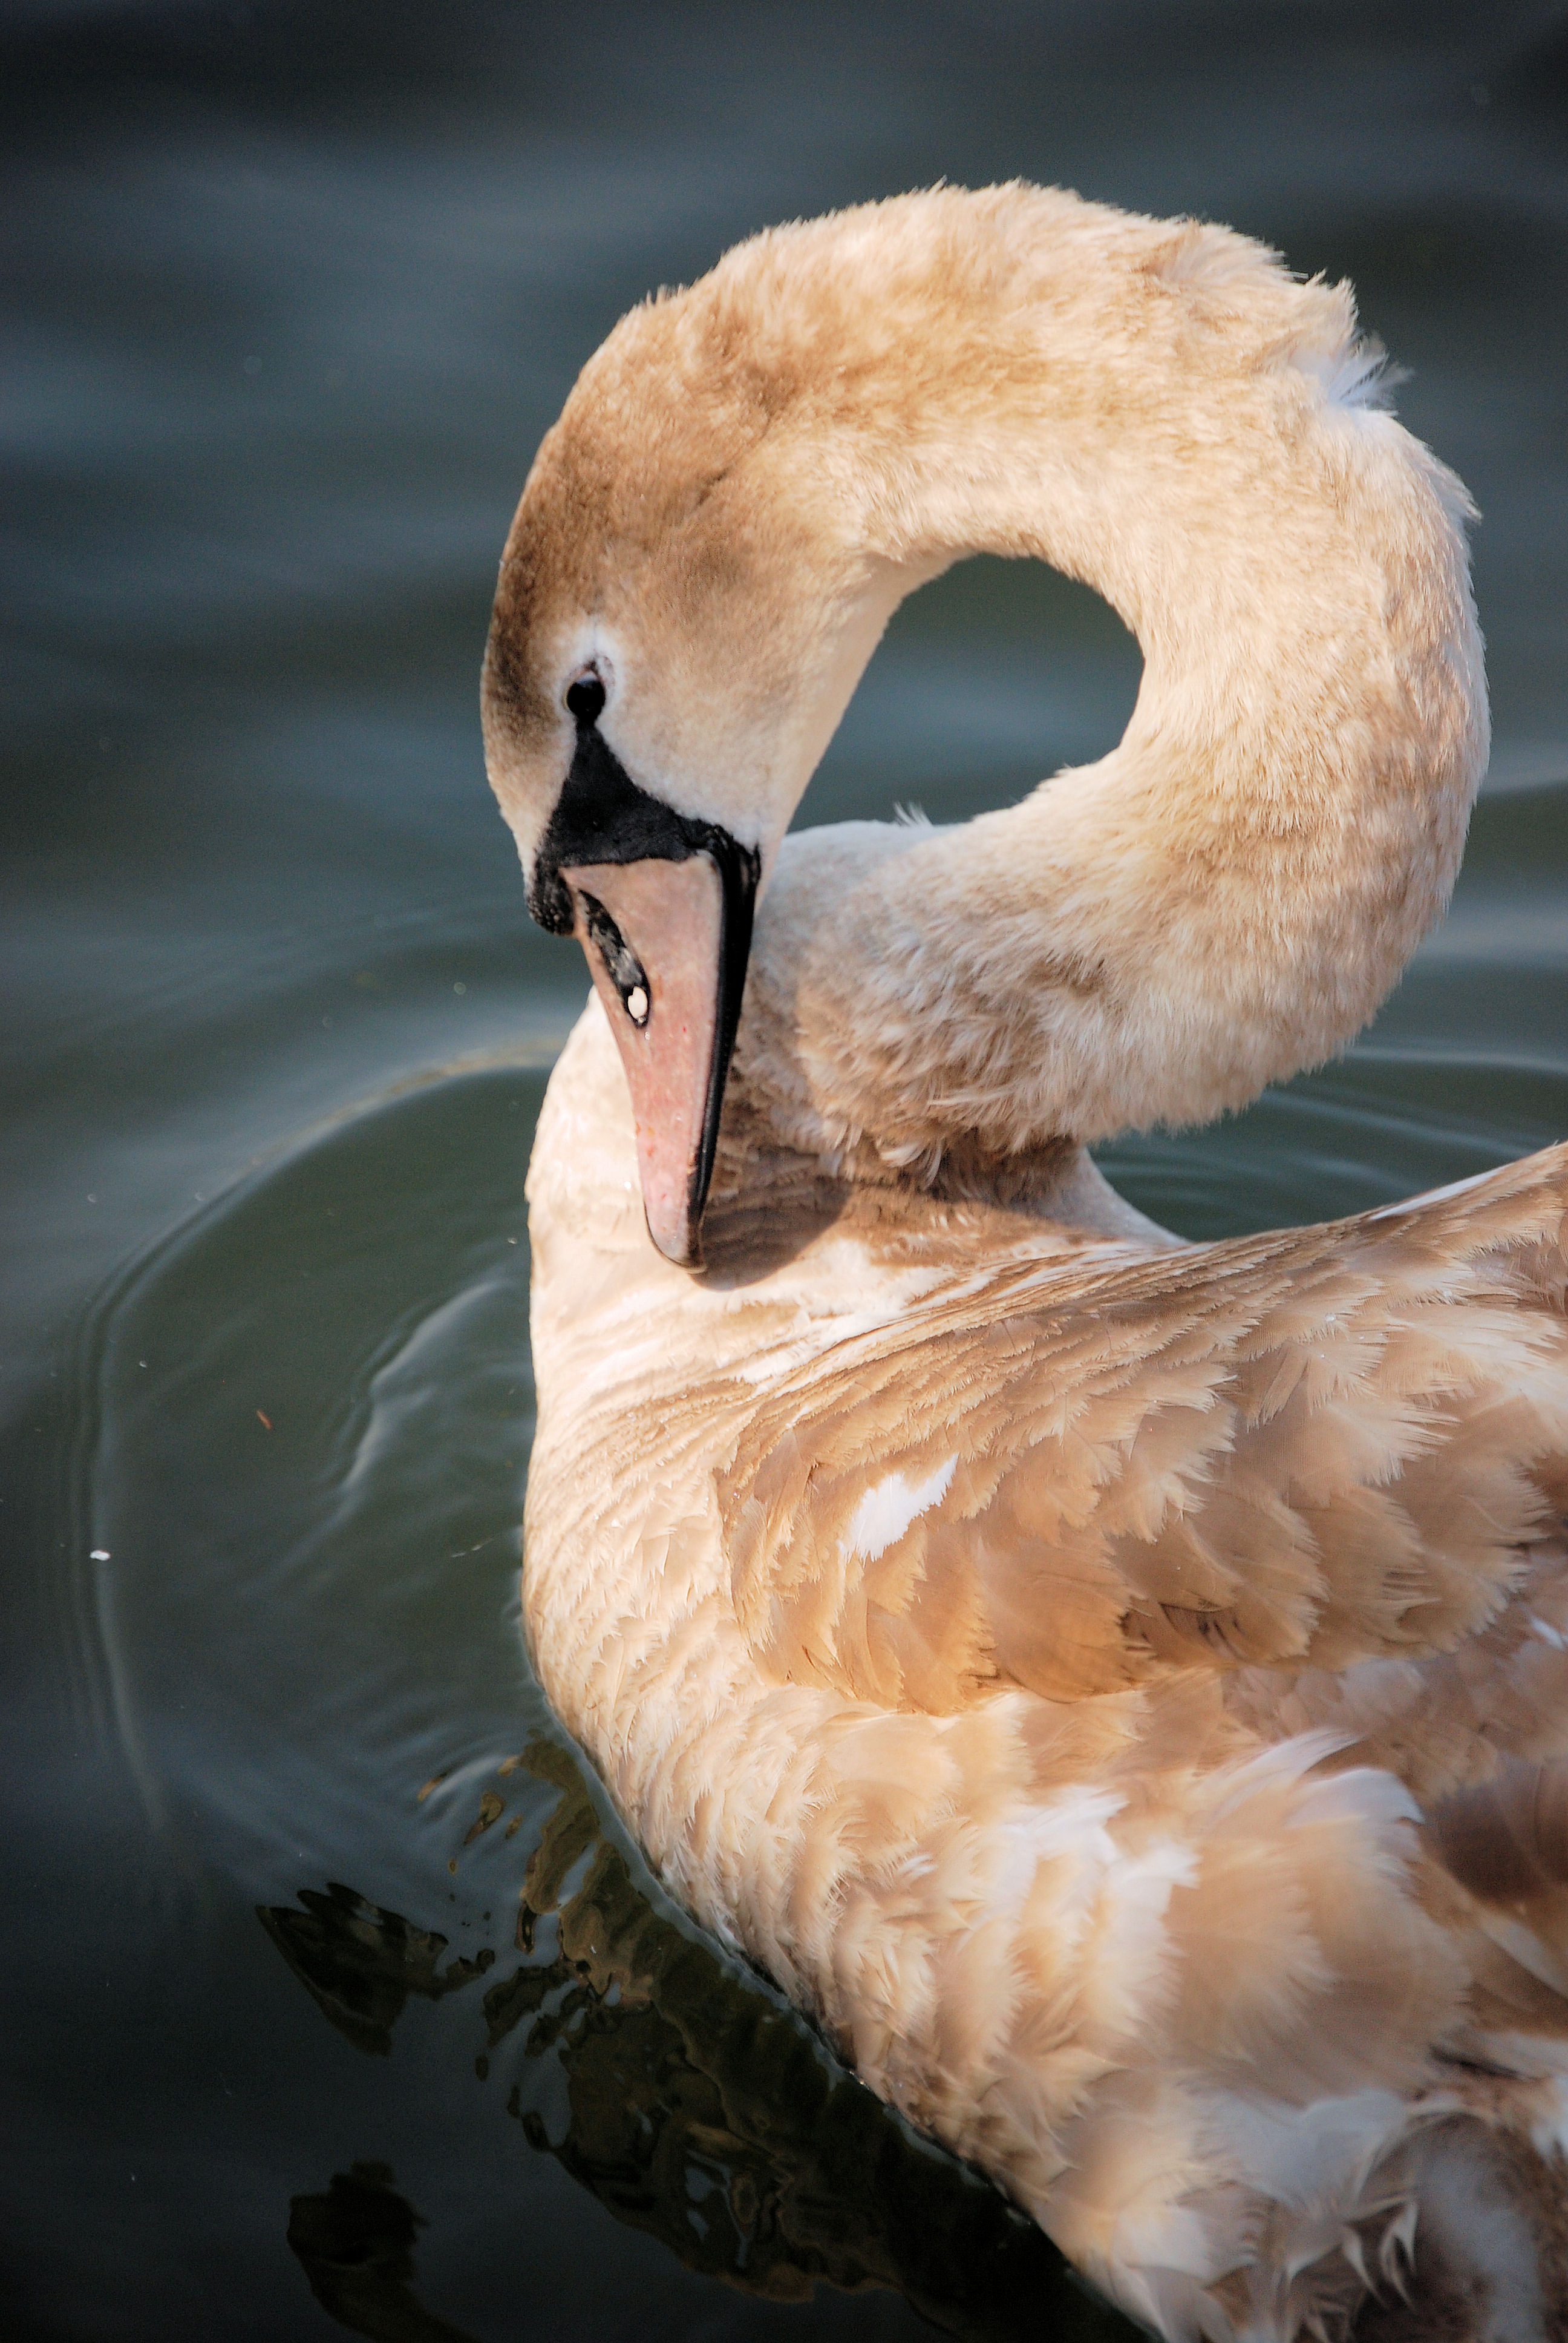
bird, wing, wildlife, wild, young, beak, fauna, close up, swan, feathers, cygnus, vertebrate, cygnet, waterfowl, water bird, ducks geese and swans